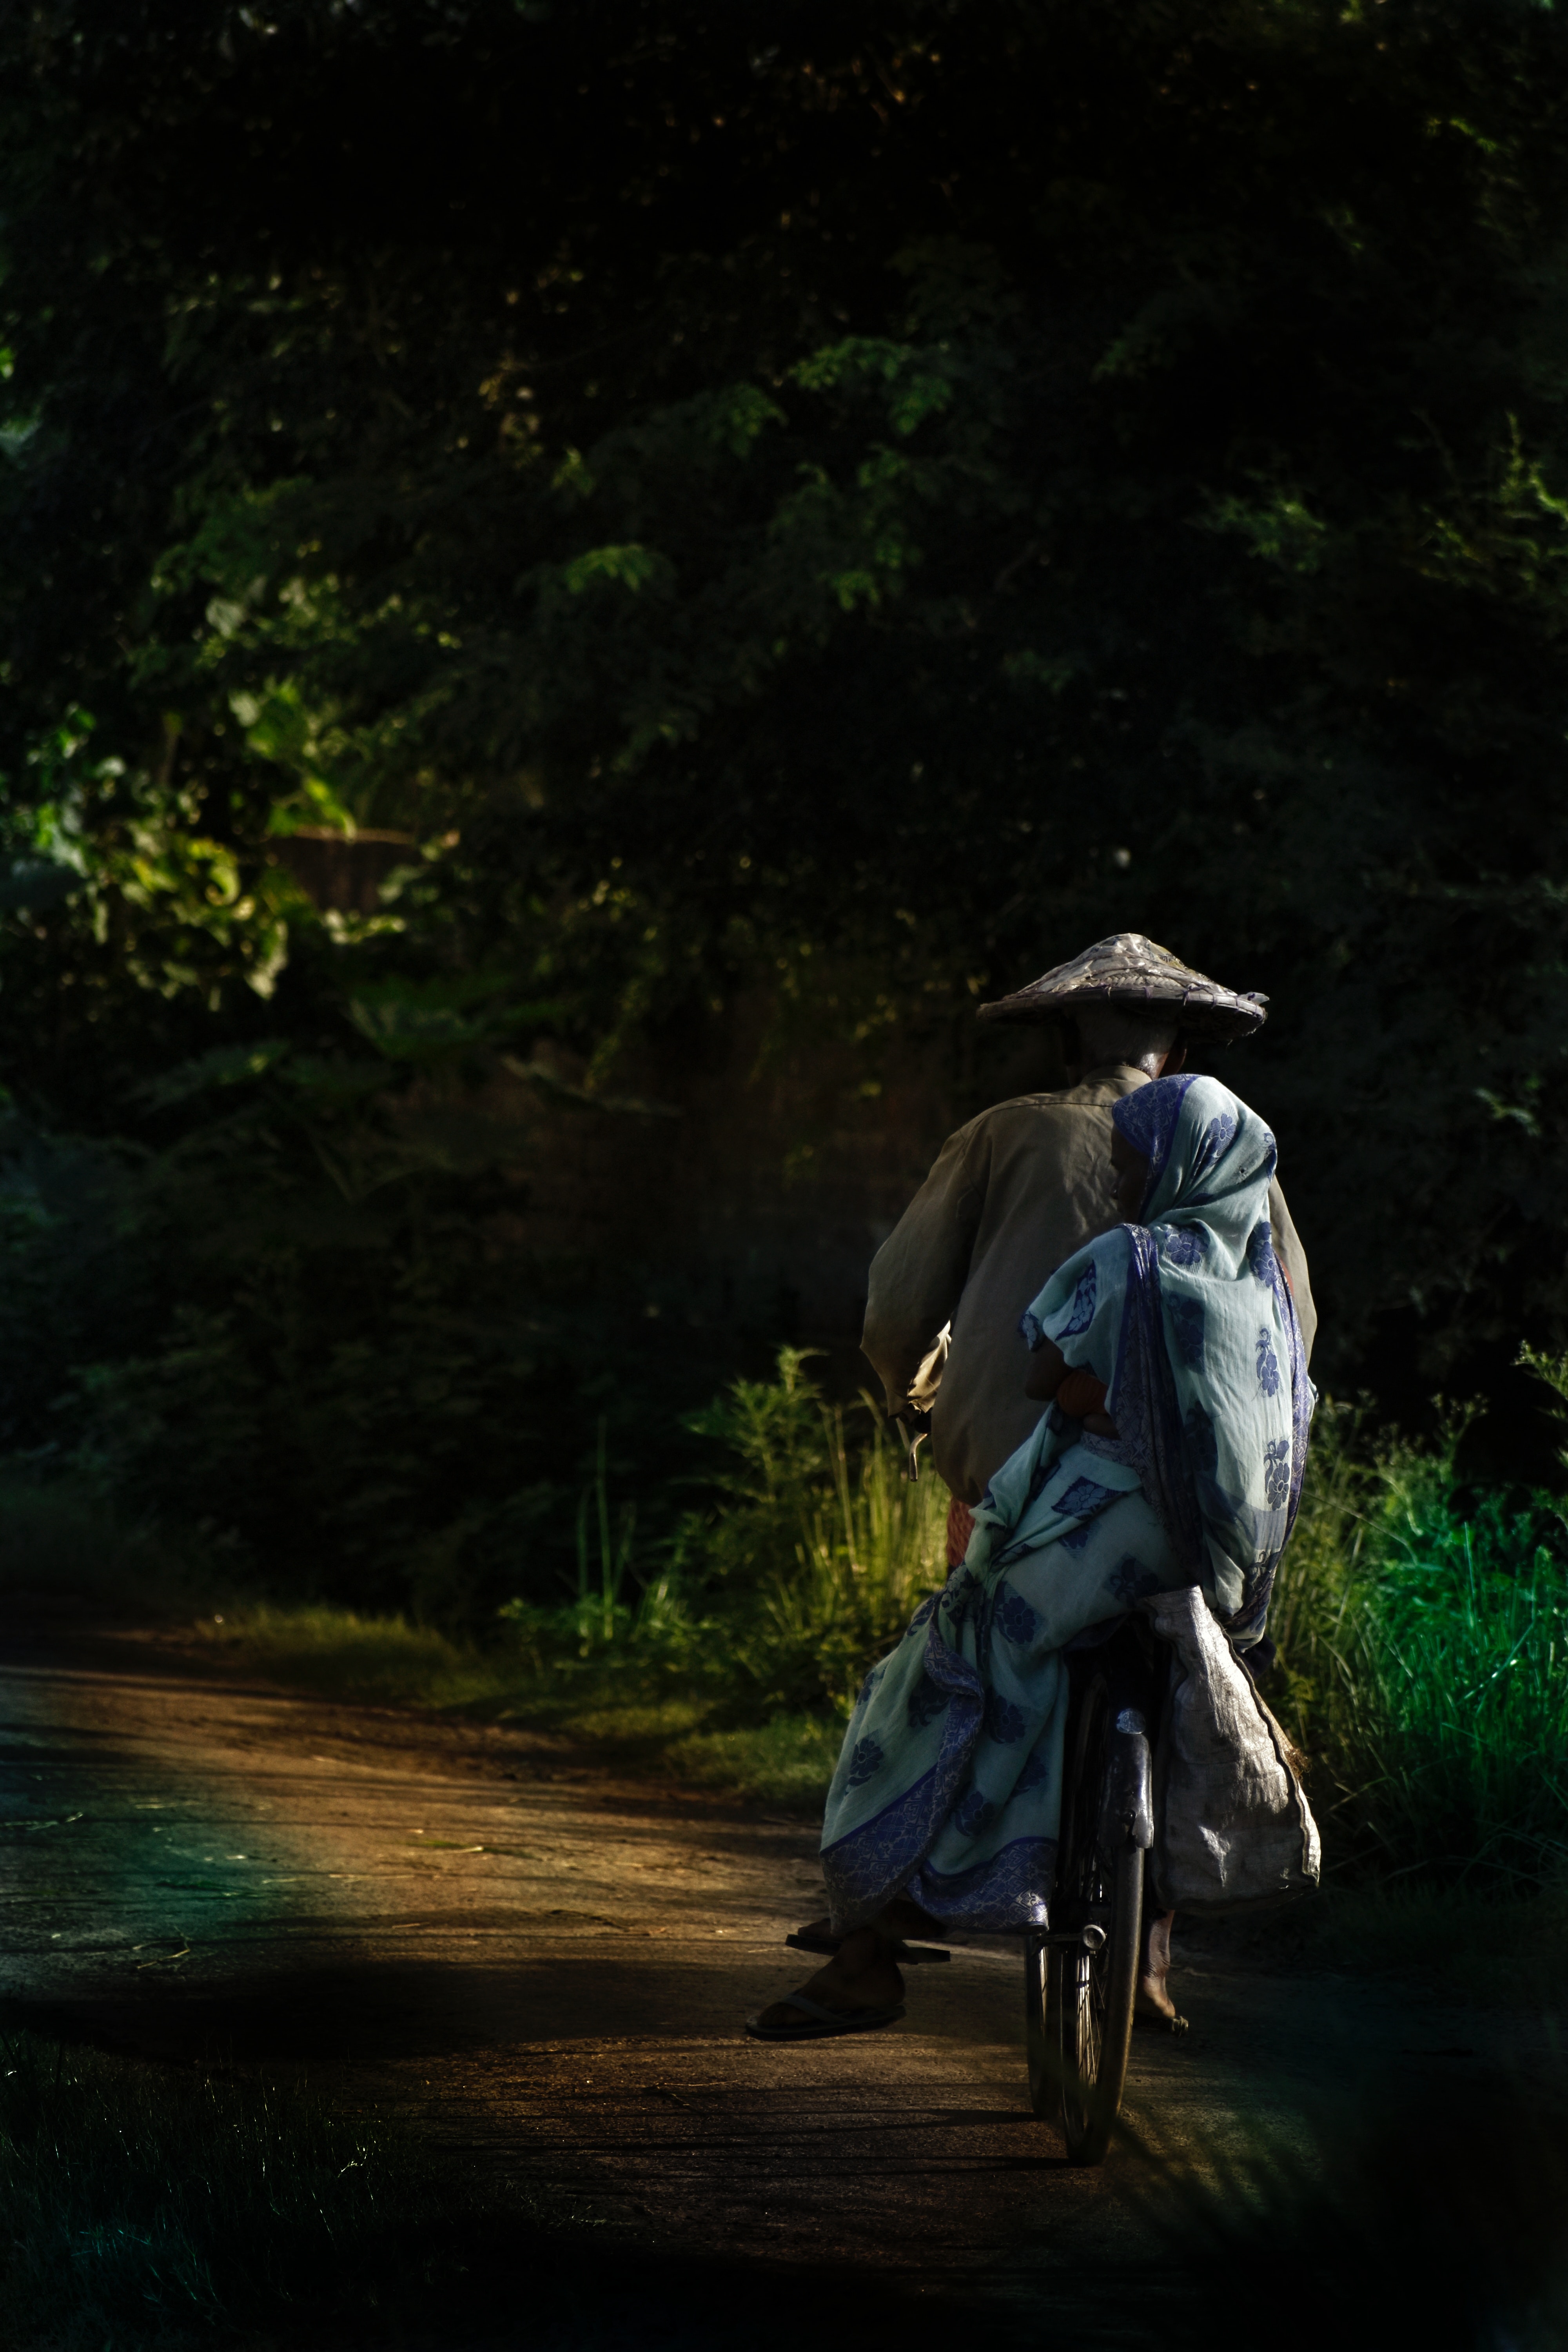
darkness, light, night, tree, umbrella, photography, midnight, vehicle, grass, Digital compositing, recreation, plant, bicycle, illustration, space, forest